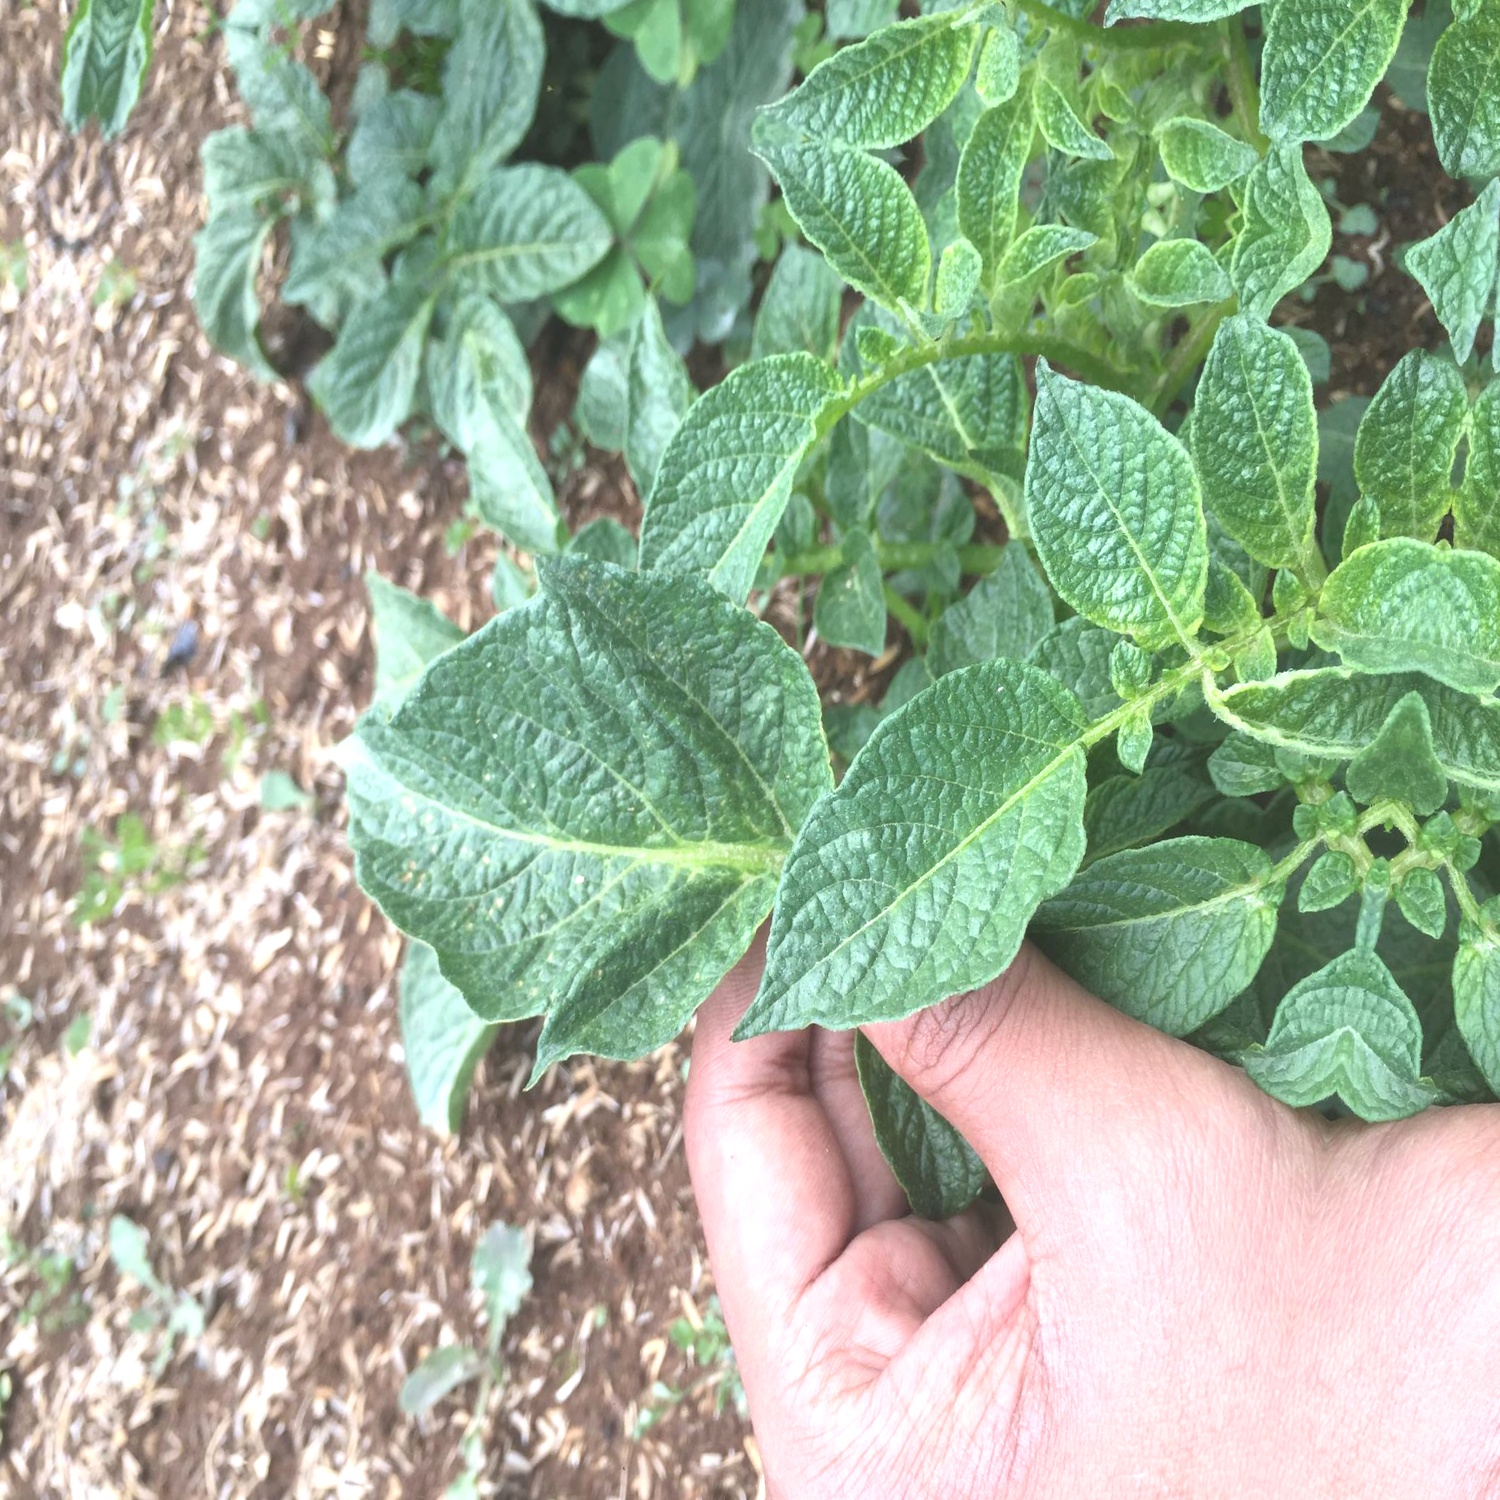
Etiqueta: Virus